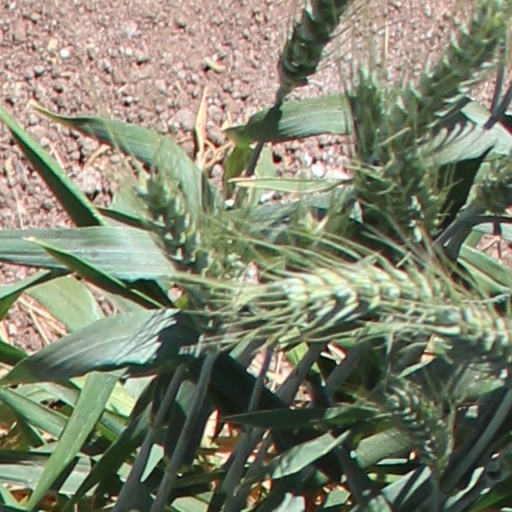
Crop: wheat